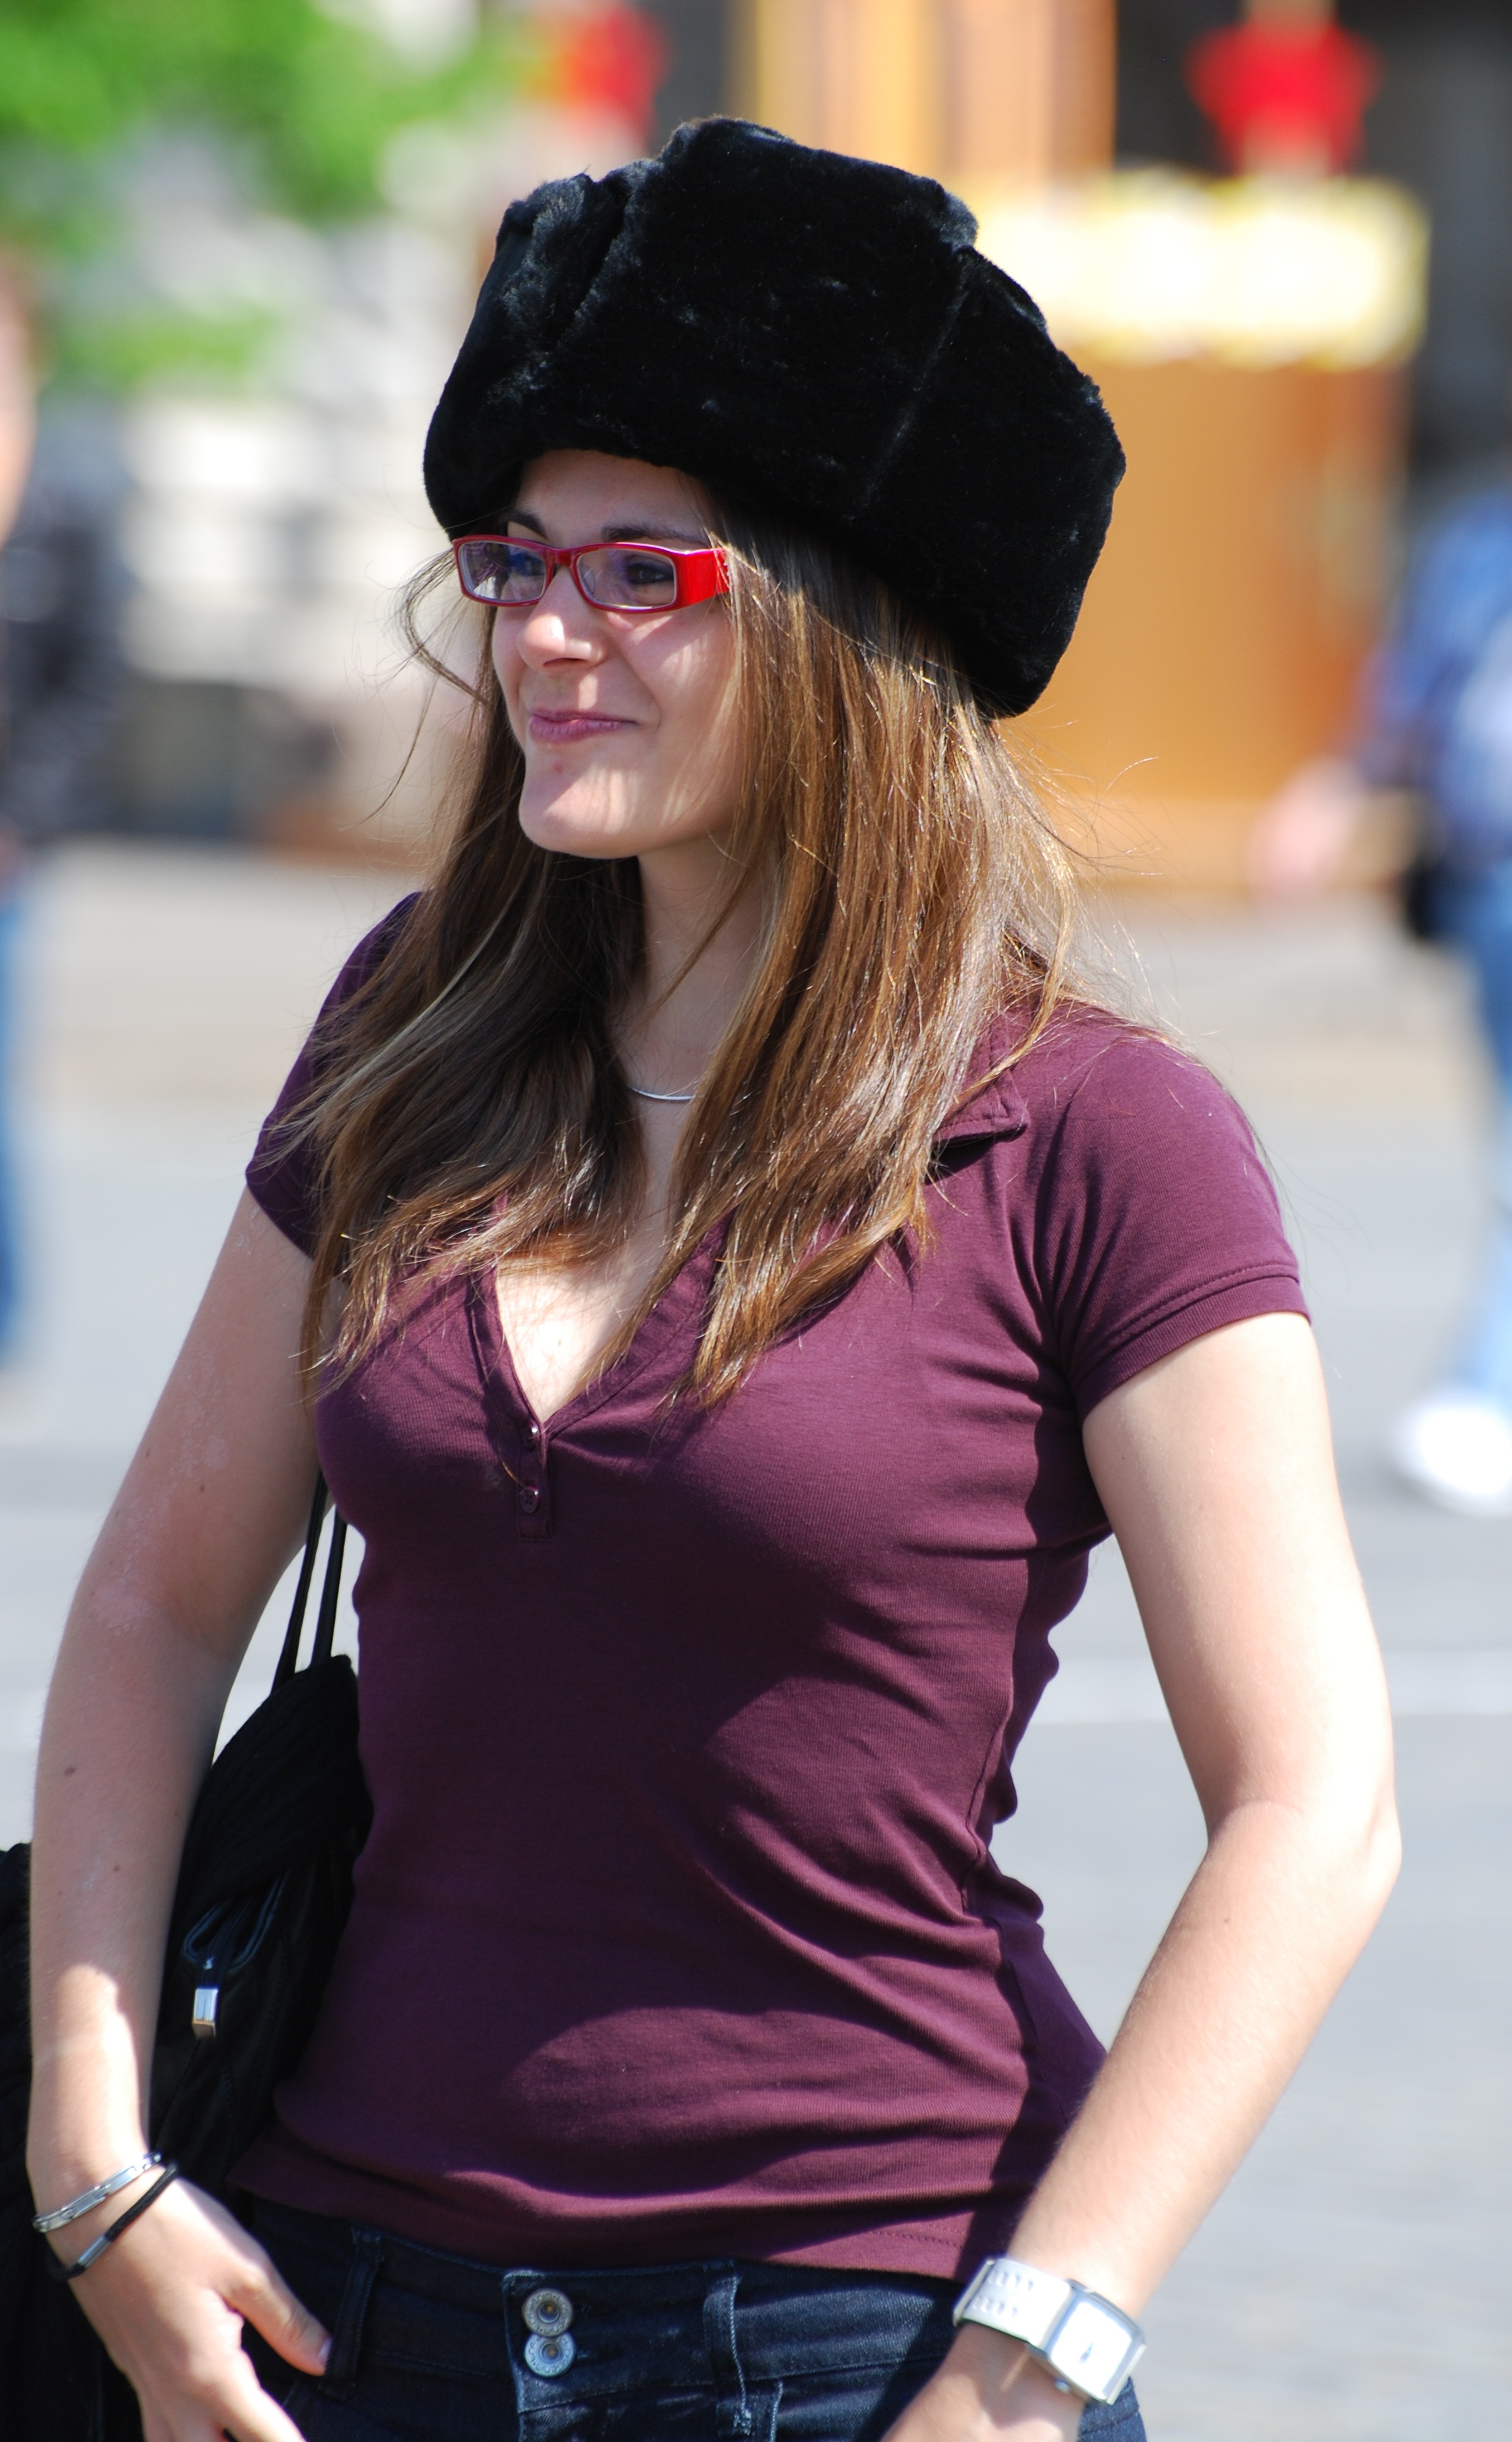
person, people, girl, woman, street, model, red, fashion, nikon, clothing, lady, smile, human body, candid, girls, glasses, beauty, abigfave, moscow, russia, d80, platinumheartaward, moskau, nikond80, moscou, artisawoman, concordians, photo shoot